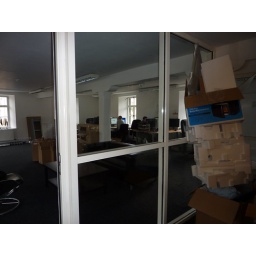
Expanding into a second office in Edinbugh results in several mountains of boxes. These will all get re-used or recycled.